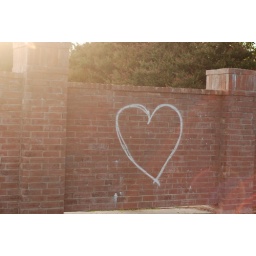
someone spraypainted this on some fences near my house and i thought it was really cute :)